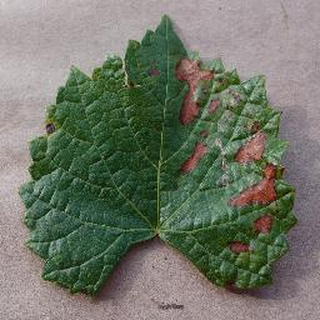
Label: grape_esca_black_measles